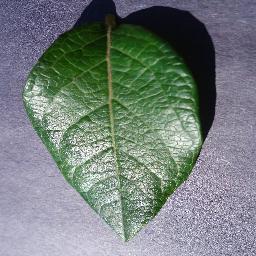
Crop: blueberry
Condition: healthy